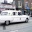
Label: ambulance